Al-Shahaniya

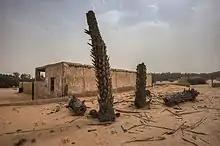
Palm trees on the outskirts of Khalil bin Mubarak bin Atiq Al Mansouri Farm in Al Jemailiya

In the early days of oil and natural gas exploration, Dukhan was Qatar's most important industrial city. Oil exploration first took place in 1935; this was proceeded by Dukhan's first oil well drilling in 1940. Presently, Dukhan represents one of the four historic industrial centers of Qatar. In addition to its oil and natural gas processing facilities, Dukhan also hosts a desalination plant and a sewage treatment plant.